Redjas

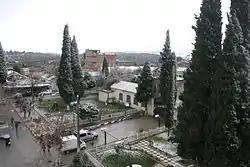
Redjas

Redjas رجاص is a town in Mila Province, Algeria. At 16 km at west from Mila city, Redjas is the commune and district seat of Oued Endja. The city has an approximate area of 1.5 km and an elevation of 340 to 396 m above sea level. Redjas had a population of 13,883.